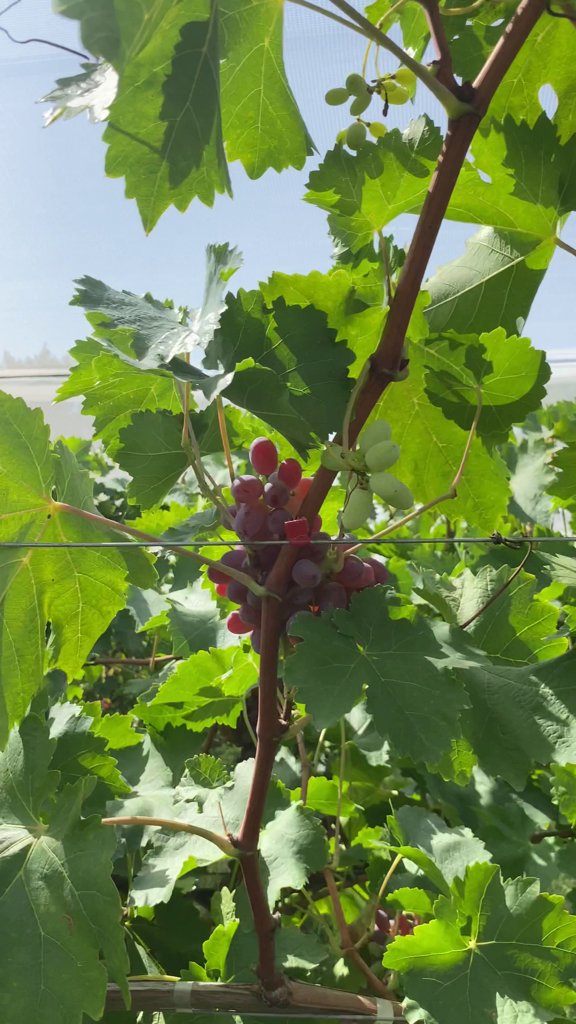
Berries visible: 49
Grape clusters: 4